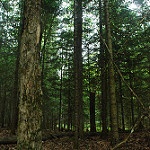
Scene: Outdoor